Ogden/Weber Municipal Building

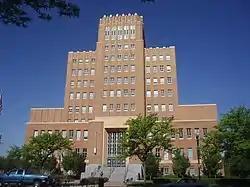

The Ogden/Weber Municipal Building, at 2541 Washington Blvd. in Ogden, Utah, was built in 1938–1940. It was listed on the National Register of Historic Places in 1983.